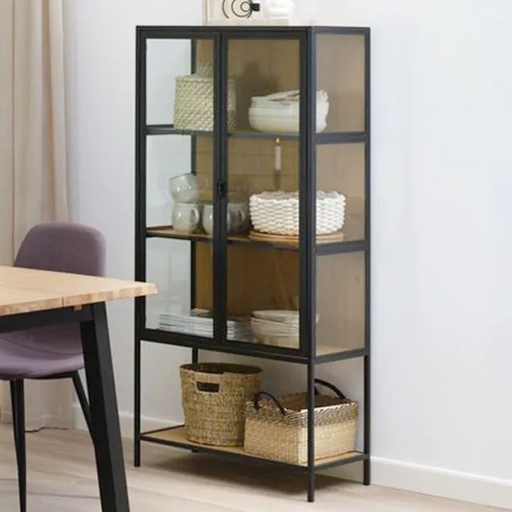
קטגוריה: מתנות בתוספת תשלום
תיאור: ויטרינה דגם שמש
תשלום נוסף: 400 ₪
מידע נוסף: מתנה בתוספת תשלום